Homer Bailey

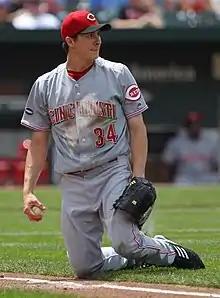
Bailey with the Cincinnati Reds in 2011

David Dewitt "Homer" Bailey Jr. (born May 3, 1986) is an American former professional baseball pitcher. He played in Major League Baseball (MLB) for the Cincinnati Reds from 2007 through 2018, the Kansas City Royals and Oakland Athletics in 2019, and the Minnesota Twins in 2020.